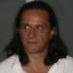
Age: 20